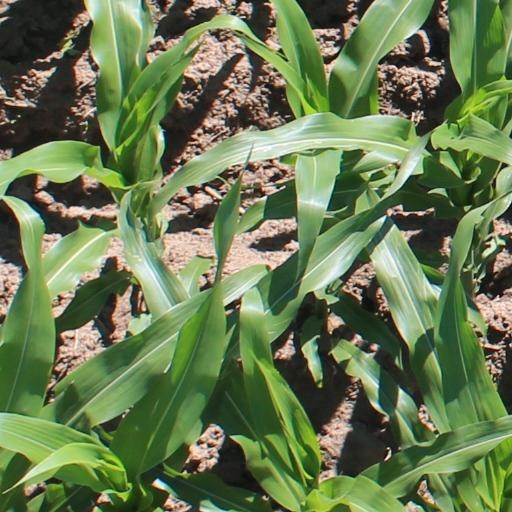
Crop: maize; corn